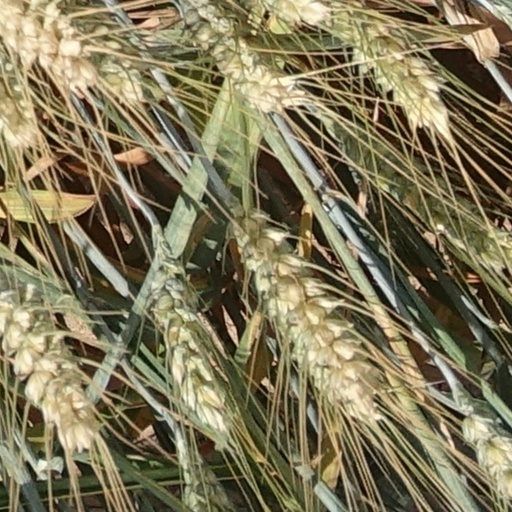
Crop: wheat